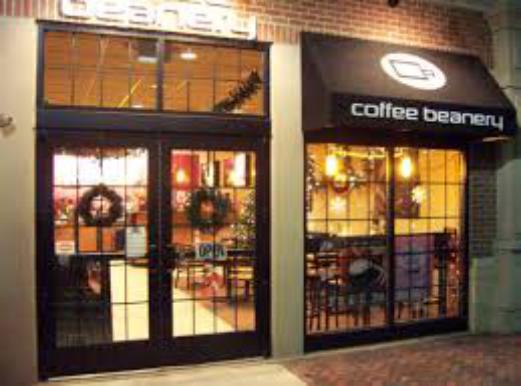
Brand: Coffee Beanery
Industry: Food